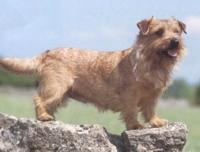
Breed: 203-n000027-Norfolk_terrier